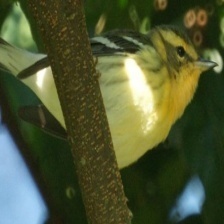
Species: BLACKBURNIAM WARBLER
Scientific name: SETOPHAGA FUSCA